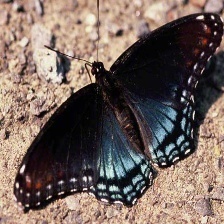
Species: RED SPOTTED PURPLE
Butterfly family (ImageNet category): admiral